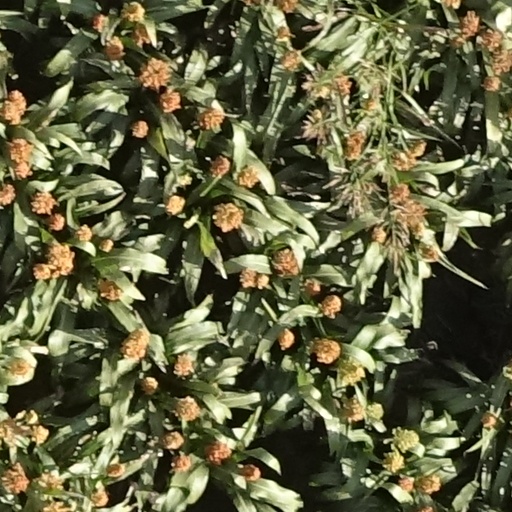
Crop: sorghum